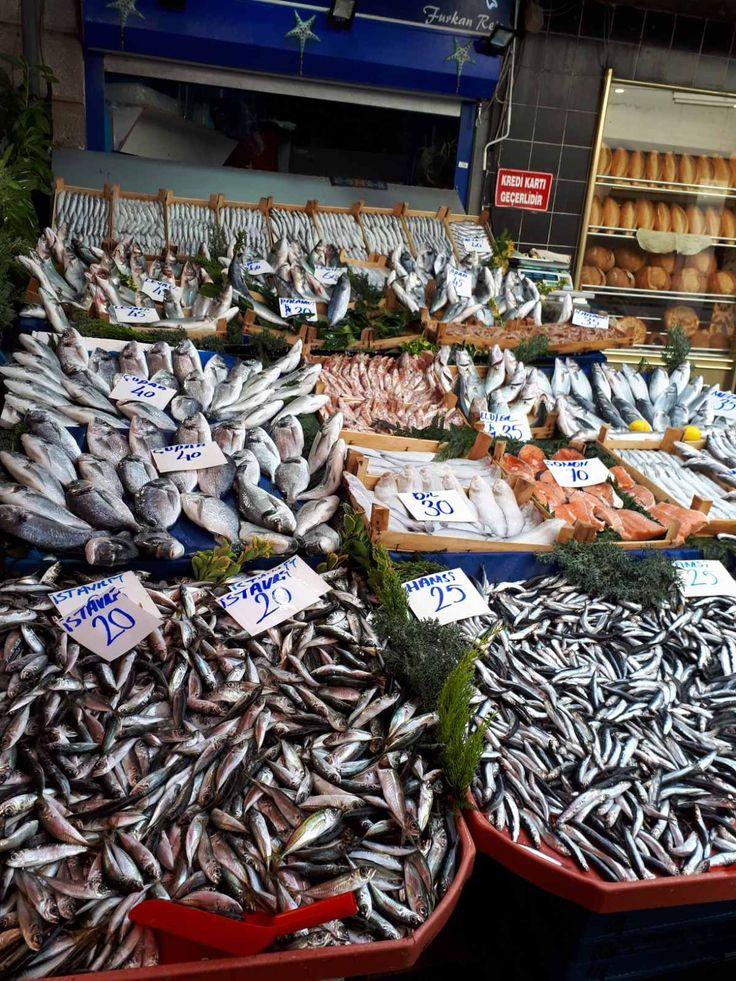
Kitengo cha kuuzia samaki kwenye duka kuu. Kuna nyama aina tofauti na bei zilizoandikwa kwenye karatasi nyeupe. Mikate iko pembezoni. Ukutani mweusi kuna bango jekundu lenye maandishi meupe. Dirisha ya samawati imechorwa nyota. Mimea ya [cs]rosemary[cs] na viungo vya kuzuia harufu mbaya na kuharibika kwa samaki.